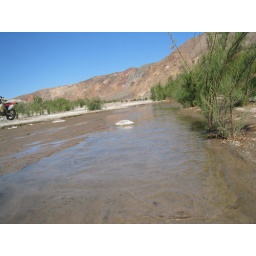
I was very surprised to see water in the desert. Every now and then the Mojave river made an appearance.